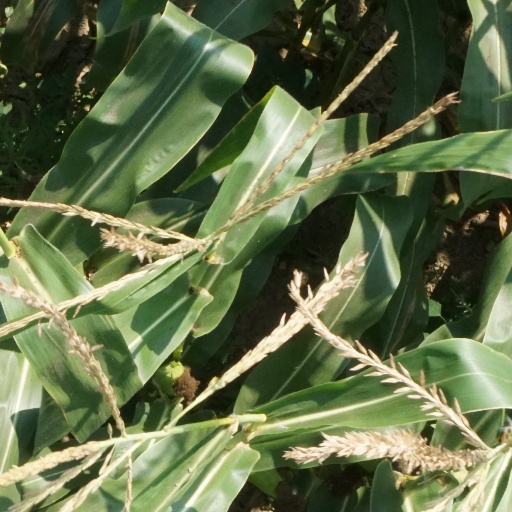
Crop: maize; corn